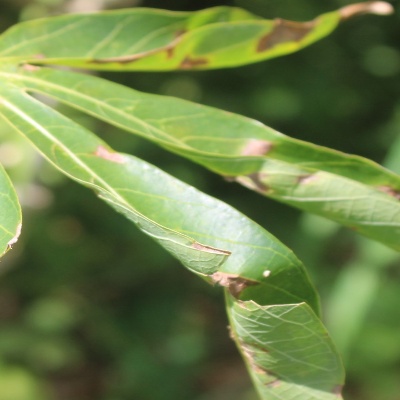
Crop: Cassava
Condition: bacterial blight